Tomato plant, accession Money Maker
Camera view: horizontal (90 deg, fisheye); turntable rotation: 180 degrees
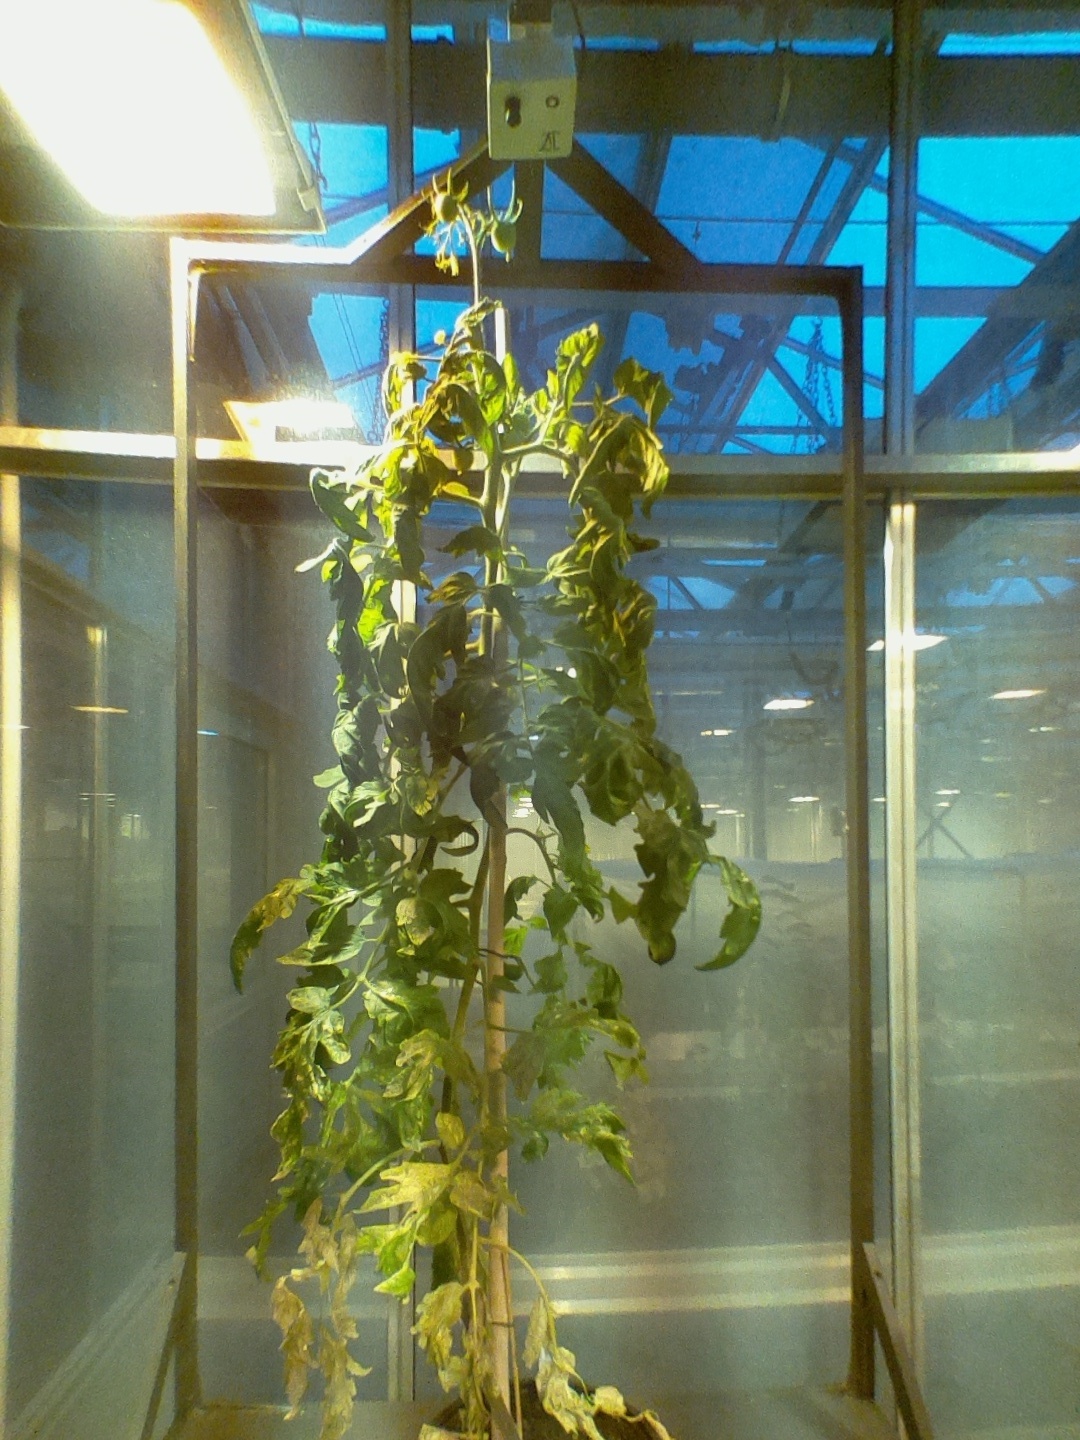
BBCH growth stage 73: 30%-40% of final fruit size